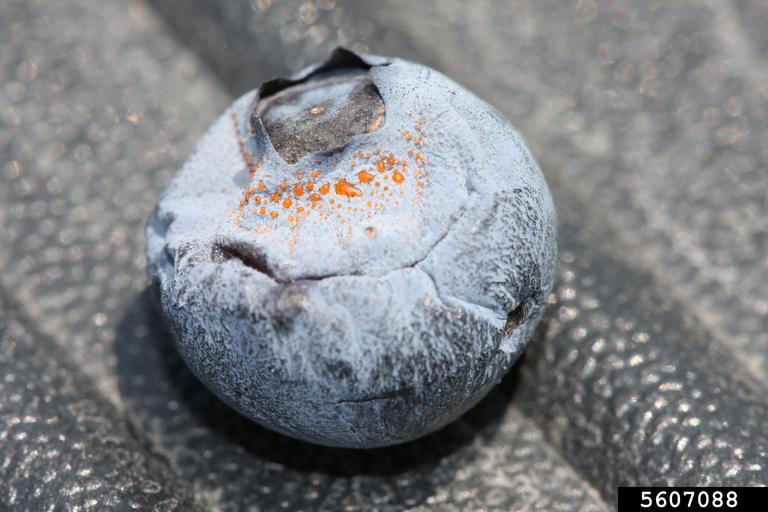
Plant: Blueberry
Disease: blueberry anthracnose